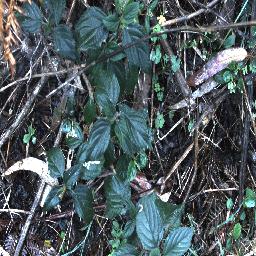
Label: lantana